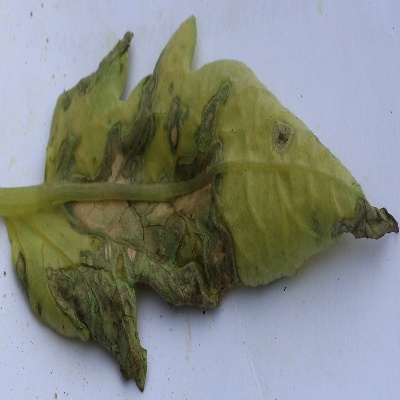
Crop: Tomato
Condition: leaf blight